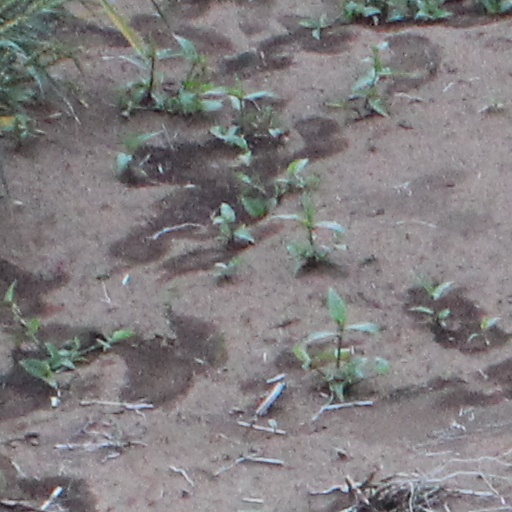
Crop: wheat